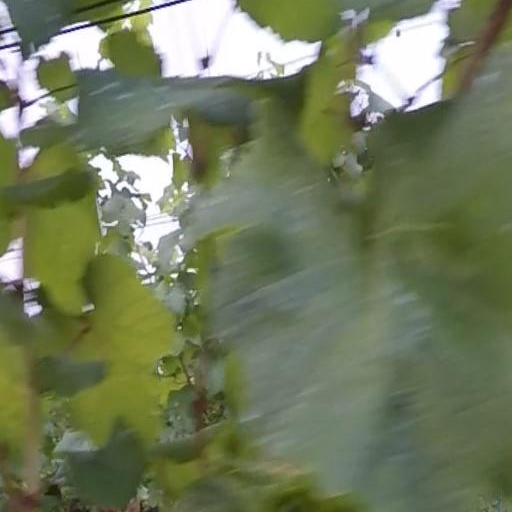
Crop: grape